Missing women

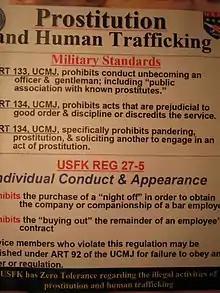
Warning of Prostitution and human trafficking in South Korea for G.I. by United States Forces Korea

Evidence has shown that number of missing women may be due to other reasons than sex selective abortions or female migrant work. Specifically, female babies, girls and women have been preyed upon by human traffickers. Kidnapping and enslavement of women by the ISIS, especially of Yazidi women and other female prisoners also constitute human trafficking.